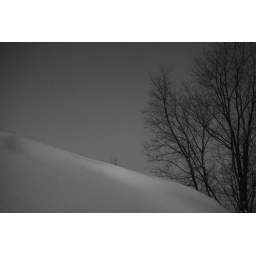
The snow in the fore ground is my roof